Rhodanthe chlorocephala

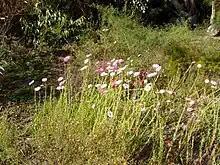
Habit

Rhodanthe chlorocephala commonly known as pink and white everlasting, is a flowering plant in the family Asteraceae. It is a small, tufted plant with blue-green leaves, white, pink or yellow flowers and grows in Western Australia and South Australia.